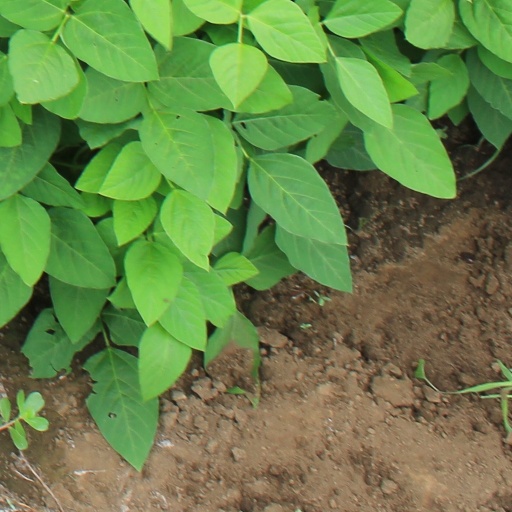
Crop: soybean